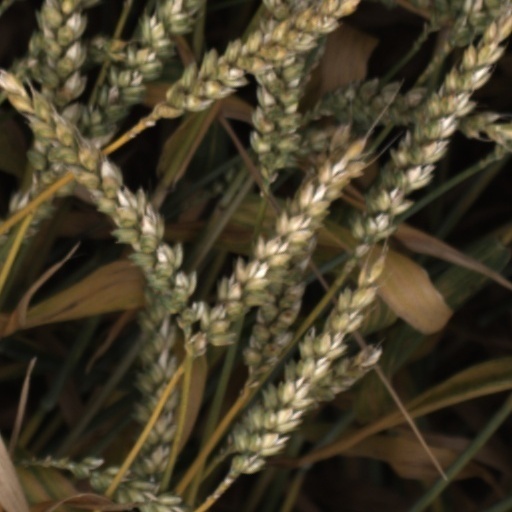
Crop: wheat